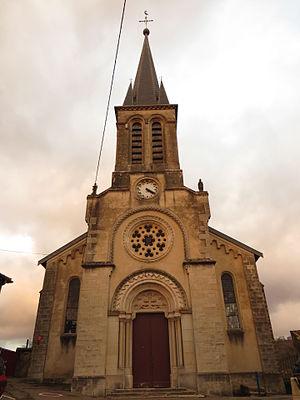
Sexey Forges eglise
Sexey-aux-Forges est une commune française située dans le département de Meurthe-et-Moselle, en région Grand Est.